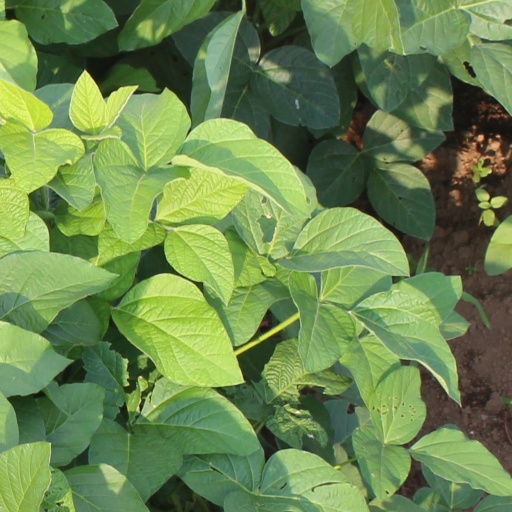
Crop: soybean